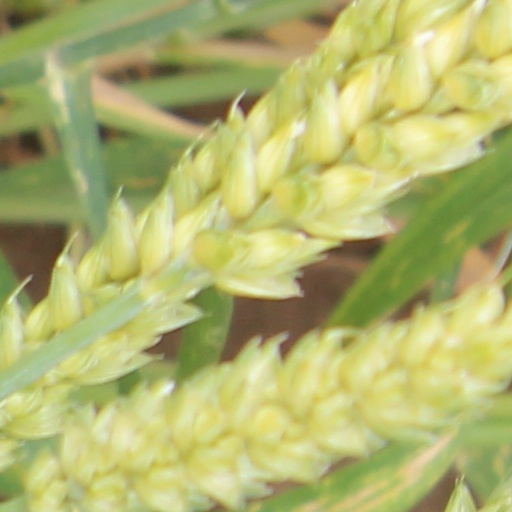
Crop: wheat